Free party

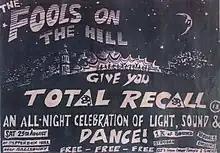
The flyer advertising the Total Recall free party on Pepperbox Hill, 25 August 1990. Original artwork by David Stooke.

In August and September 1990 a series of unlicensed free parties took place on Pepperbox Hill, outside Salisbury, in South Wiltshire. The parties were organised by a loose collective of new age travellers, squatters and anarchists based in the Salisbury area. They used different pseudonyms, including Inner Temple, The Fools On The Hill and The Leyline Lunatics, but ultimately became known as the People From Pepperbox or PFP. Initially small affairs, the parties grew during August as word spread to clubbers in Bournemouth and Southampton. By the end of August, people were attending from across the UK. The final party on Pepperbox Hill was held on 1 September 1990. The Wiltshire Constabulary closed the site to public access the following weekend. The People From Pepperbox went on to organise three subsequent events in 1990, at Barton Stacey airfield in Hampshire, a disused RAF airbase at Sopley in Dorset, and a squatted former pub in Salisbury, deploying guerilla tactics to stay ahead of police and ensure parties remained undetected until they were too large for authorities to stop. On 13 April 1991 one further PFP party was held at a new age travellers' site at Pitton, near Salisbury. The party ended in violence, and led to parliamentary debate discussing new age traveller sites. The Pepperbox free parties are regarded as being the first to combine raves and free festivals, creating the free party. DJs at these pioneering events included Pepperbox organisers DJ Oli and DJ ETC, Bournemouth DJs Justin Harris and Nigel Casey (known as North and South), and latterly, Simon DK and DJ Jack from Nottingham's DiY soundsystem.